Holcombe Waller

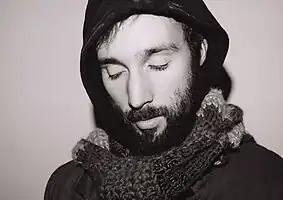

Holcombe Waller is an American composer, singer and performance artist. Waller has self-released three albums of varying styles. His work first received international attention with his 2001 album "Extravagant Gesture". The indie album was lauded by a Spin Magazine review, and in REVOLVER Magazine Ann Powers wrote, "For melodic sweep, the prize goes to Holcombe Waller, whose self-released Extravagant Gesture is a small pop epic." Waller's pop influences shifted towards folk for his 2005 release, "Troubled Times". The work continued to receive broad critical attention including a positive review in Paste Magazine and a large editorial feature in BUTT Magazine.